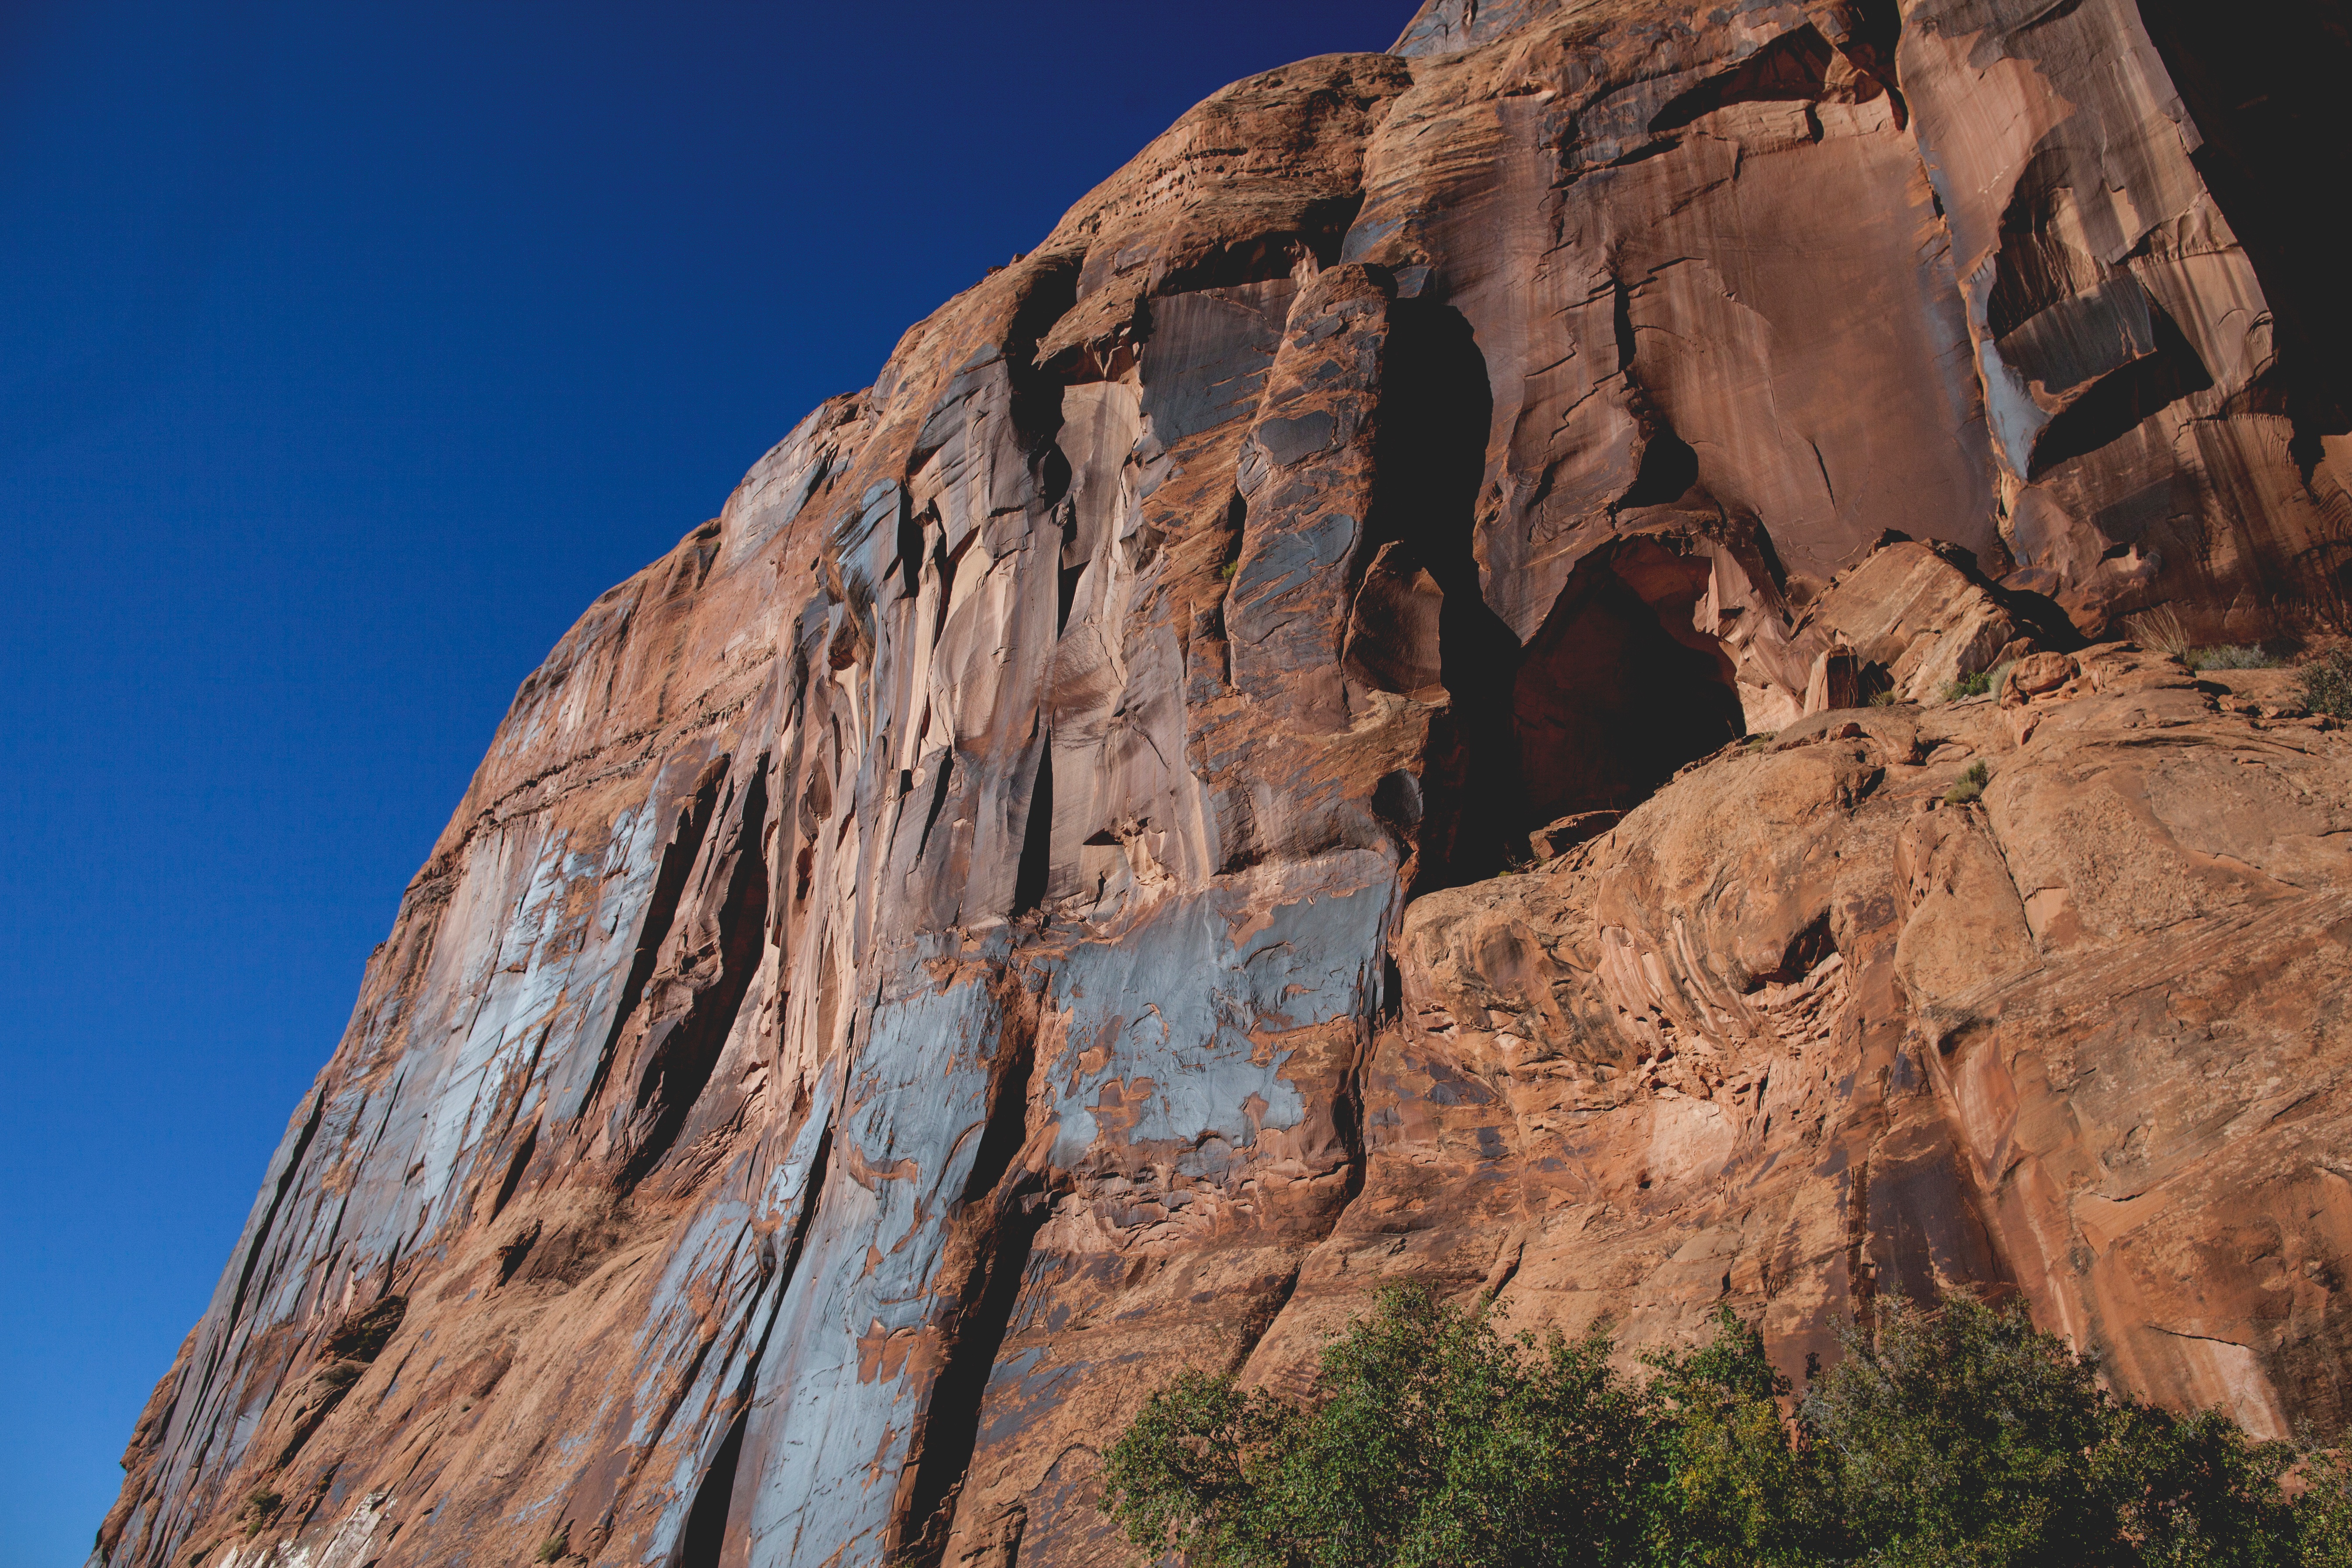
rock, mountain, adventure, formation, cliff, arch, canyon, terrain, material, geology, wadi, landform, natural arch